Answer in natural language. Considering the relative positions, is blue rectangle wall decor to the left or right of white color sperical shape office chair? Choose between the following options: left or right
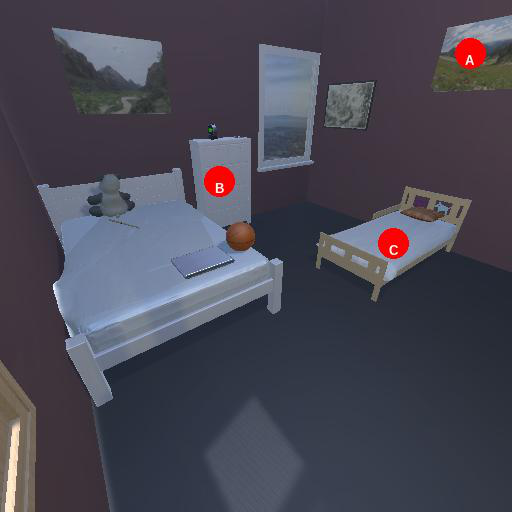
<answer>right</answer>